Physician assistant

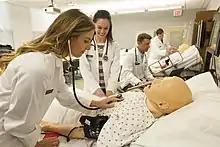
Physician Assistant Program at ODU

PA education is based on medical education; it typically requires 2 to 3 years of full-time graduate study like most master's degrees. (Medical school lasts four years plus a specialty-specific residency.) Training consists of classroom and laboratory instruction in medical and behavioral sciences, followed by clinical rotations in internal medicine, family medicine, surgery, pediatrics, obstetrics and gynecology, emergency medicine, and geriatric medicine, as well as elective rotations. PAs are not required to complete residencies after they complete their schooling (unlike physicians). Postgraduate training programs are offered in certain specialties for PAs, though these are optional and shorter in length than medical residency.